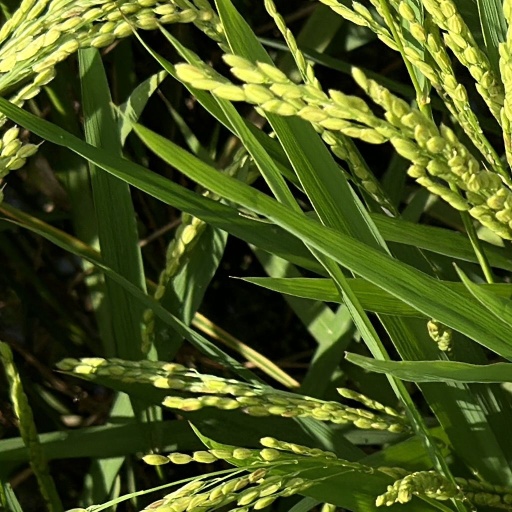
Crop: rice